Radical 174

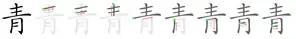
Stroke order in Chinese

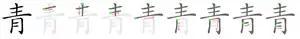
Stroke order in Japanese

This radical character has different forms and stroke orders in different languages and different individual characters.